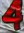
Number: 4